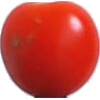
Label: Tomato Cherry Red 1